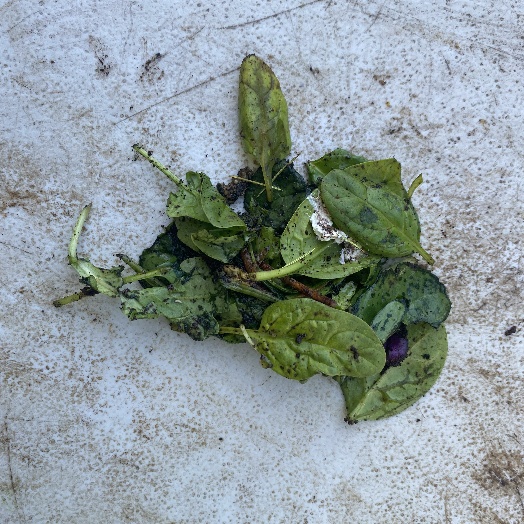
Label: Food Organics